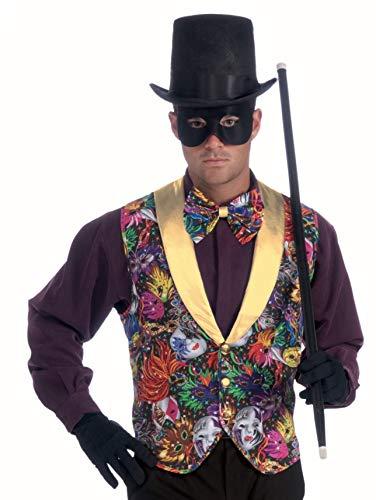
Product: Forum Masquerade Party Costume
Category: Clothing, Shoes & Jewelry | Costumes & Accessories | Men | Costumes & Cosplay Apparel | Costumes
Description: Masquerade costume bow tie and vest in a festive Mardi Gras print.
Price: $15.99